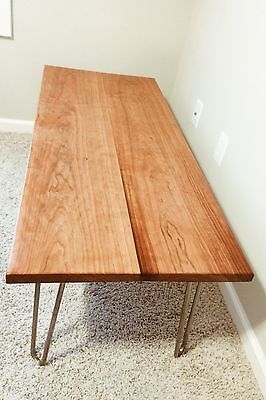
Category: table